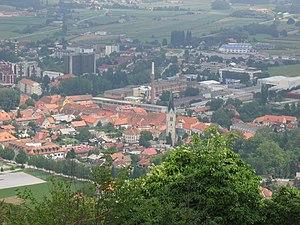
Slovenske Konjice est le nom d'une commune du nord-est de la Slovénie. Elle est le centre culturel et administratif de la vallée de Dravinja. Elle possède des origines romaines et fut pour la première fois mentionnée dans des documents en 1146.